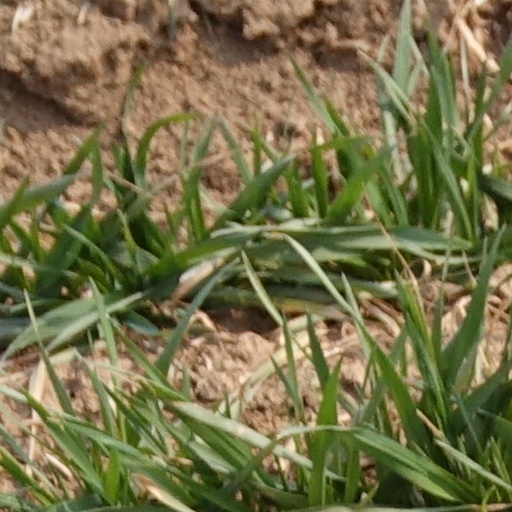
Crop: wheat